Kenzaburō Ōe

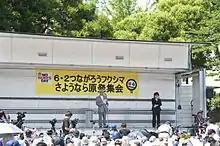
Ōe at a 2013 antinuclear demonstration in Tokyo

Ōe was involved with pacifist and anti-nuclear campaigns and wrote books regarding the atomic bombings of Hiroshima and Nagasaki and the Hibakusha. After meeting prominent American anti-nuclear activist Noam Chomsky at a Harvard degree ceremony, Ōe began his correspondence with Chomsky by sending him a copy of his "Okinawa Notes". While also discussing Ōe's "Okinawa Notes", Chomsky's reply included a story from his childhood. Chomsky wrote that when he first heard about the atomic bombing of Hiroshima, he could not bear it being celebrated, and he went in the woods and sat alone until the evening. Ōe later said in an interview, "I've always respected Chomsky, but I respected him even more after he told me that."